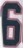
Number: 6